Book of the Dead

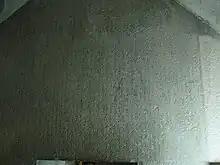
Part of the "Pyramid Texts", a precursor of the "Book of the Dead", inscribed on the tomb of Teti

The "Book of the Dead" developed from a tradition of funerary manuscripts dating back to the Egyptian Old Kingdom. The first funerary texts were the Pyramid Texts, first used in the Pyramid of King Unas of the 5th Dynasty, around 2400 BC. These texts were written on the walls of the burial chambers within pyramids, and were exclusively for the use of the pharaoh (and, from the 6th Dynasty, the queen). The Pyramid Texts were written in an unusual hieroglyphic style; many of the hieroglyphs representing humans or animals were left incomplete or drawn mutilated, most likely to prevent them causing any harm to the dead pharaoh.